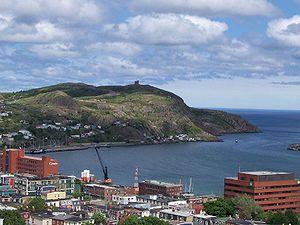
Saint-Jean de Terre-Neuve est la capitale et la plus grande ville de la province de Terre-Neuve-et-Labrador, au Canada. Située dans la péninsule d'Avalon, sur l'île de Terre-Neuve, elle est la ville la plus orientale d'Amérique du Nord.